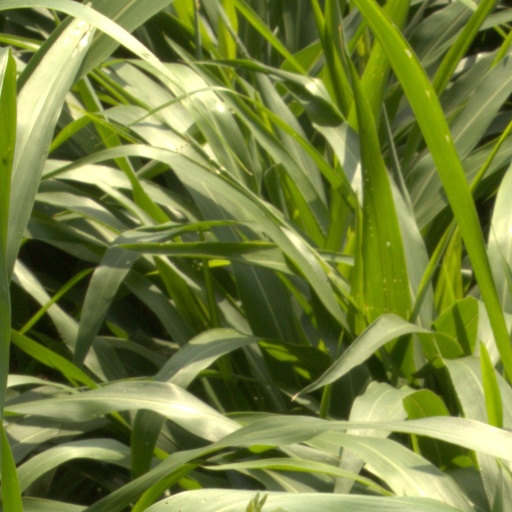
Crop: sorghum